The Main Event (video game)

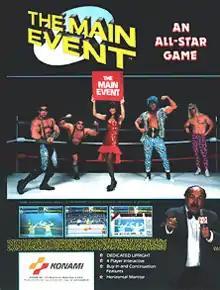
U.S. Arcade flyer

The Main Event, known in Japan as Ringu no Ōja (リングの王者, "King of the Ring"), is a professional wrestling arcade game released by Konami in 1988.